1940 New England hurricane

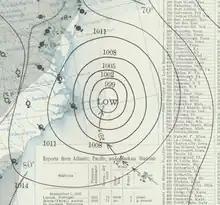
Surface weather analysis of the storm on September 1, near peak intensity

The 1940 New England hurricane moved off of the U.S. East Coast and Atlantic Canada in August and September 1940, producing strong winds and torrential rainfall. The fourth tropical cyclone and third hurricane of the season, the storm originated from a well-defined low-pressure area in the open Atlantic Ocean on August 26. Moving slowly in a general west-northwest motion, the disturbance intensified, reaching tropical storm strength on August 28 and subsequently hurricane intensity on August 30. The hurricane passed within of Cape Hatteras before recurving towards the northeast. The hurricane continued to intensify, and reached peak intensity as a Category 2 hurricane with maximum sustained winds of and a minimum barometric pressure of 961 mbar (hPa; 28.38 inHg), though these statistical peaks were achieved at different times on September 2. Afterwards, the hurricane began a weakening trend as it proceeded northeastward, and had degenerated into a tropical storm by the time it made its first landfall on Nova Scotia later that day. The storm transitioned into an extratropical cyclone the next day while making another landfall on New Brunswick. The extratropical remnants persisted into Quebec before merging with a larger extratropical system late on September 3.